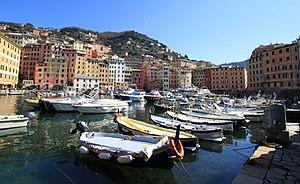
Camogli est une commune de la ville métropolitaine de Gênes dans la région Ligurie en Italie.